Jackie Ryan

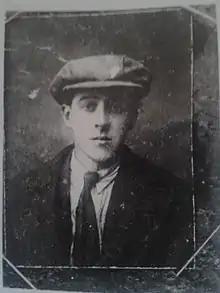
Picture of Jackie Ryan, inscription on back: Jacky Ryan, Tralee Date unknown

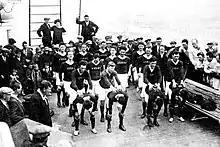
Kerry team training on board a transatlantic ship in 1931. Ryan is in the second row.

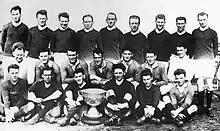
1930 All Ireland Senior Football Champions. Ryan is the first man on the left in the front row.

Jackie (John) Ryan (11 August 1904 – 17 February 1954) was an Irish Gaelic footballer who primarily played as a Half Forward as well as in the Full Forward line for the Kerry senior team between 1924 and 1934. Ryan won six All-Ireland Senior Football medals with Kerry over his ten-year career and received favourable reviews.